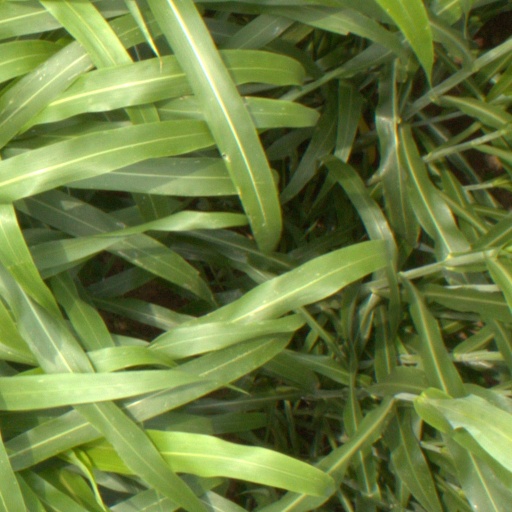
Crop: sorghum